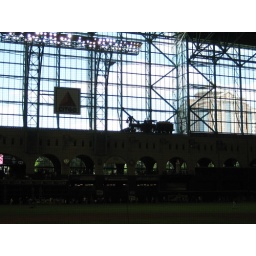
The train in left-center field in Minute Maid Park, 06/28/09